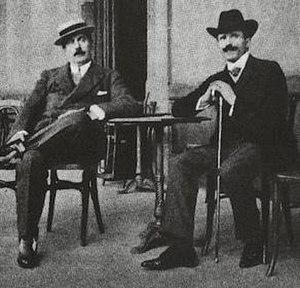
Puccini et Toscanini vers 1900.
Arturo Toscanini, né à Parme le 25 mars 1867 et mort dans le Bronx à New York le 16 janvier 1957, est un chef d'orchestre italien.
Madame Butterfly est un opéra italien en deux ou trois actes de Giacomo Puccini, sur un livret de Luigi Illica et de Giuseppe Giacosa, représenté pour la première fois le 17 février 1904 à la Scala de Milan. L'opéra est qualifié de « tragedia giapponese in due atti » dans la partition autographe, mais entre 1906 et 2016, il a été représenté le plus souvent dans une version révisée en trois actes, en scindant l'acte II en deux parties plus courtes. L'œuvre est dédiée à Hélène de Monténégro, reine d'Italie. Faisant partie du grand répertoire, il s'agit selon Operabase du 6ᵉ opéra le plus joué au monde, juste après Tosca du même compositeur.